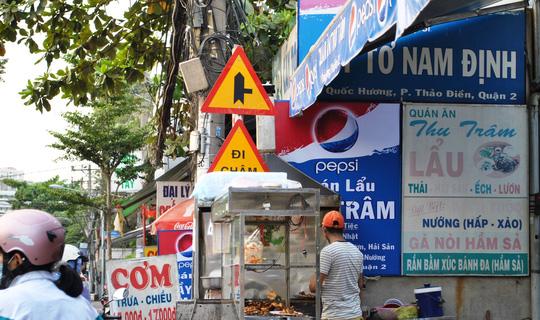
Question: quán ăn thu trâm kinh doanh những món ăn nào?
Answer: lẩu thái - hải sản - ếch - lươn